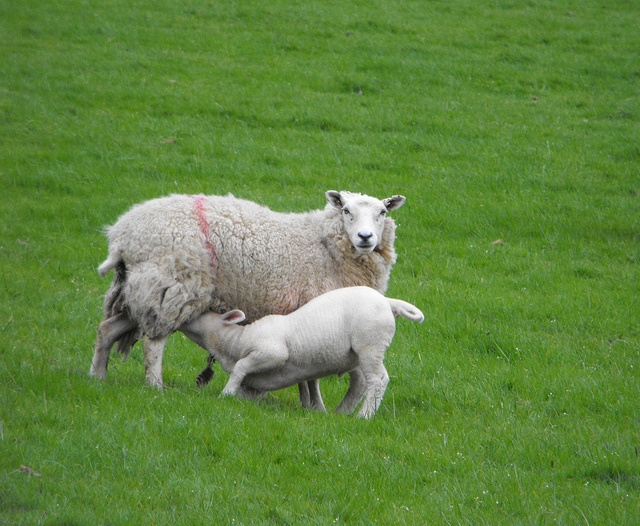
Two sheep standing next to each other on a field.
A ewe nurses a hungry lamb in a grassy pasture.
A lamb getting milk from a sheep in the grass.
A baby sheep feeding on a adult sheep in a field.
A big lamb is nursing from its mother.